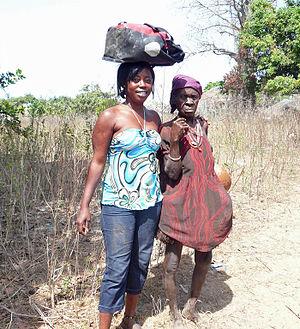
Les Bijago sont une population d'Afrique de l'Ouest établie principalement sur les îles de l'archipel des Bijagos, au large des côtes de la Guinée-Bissau.